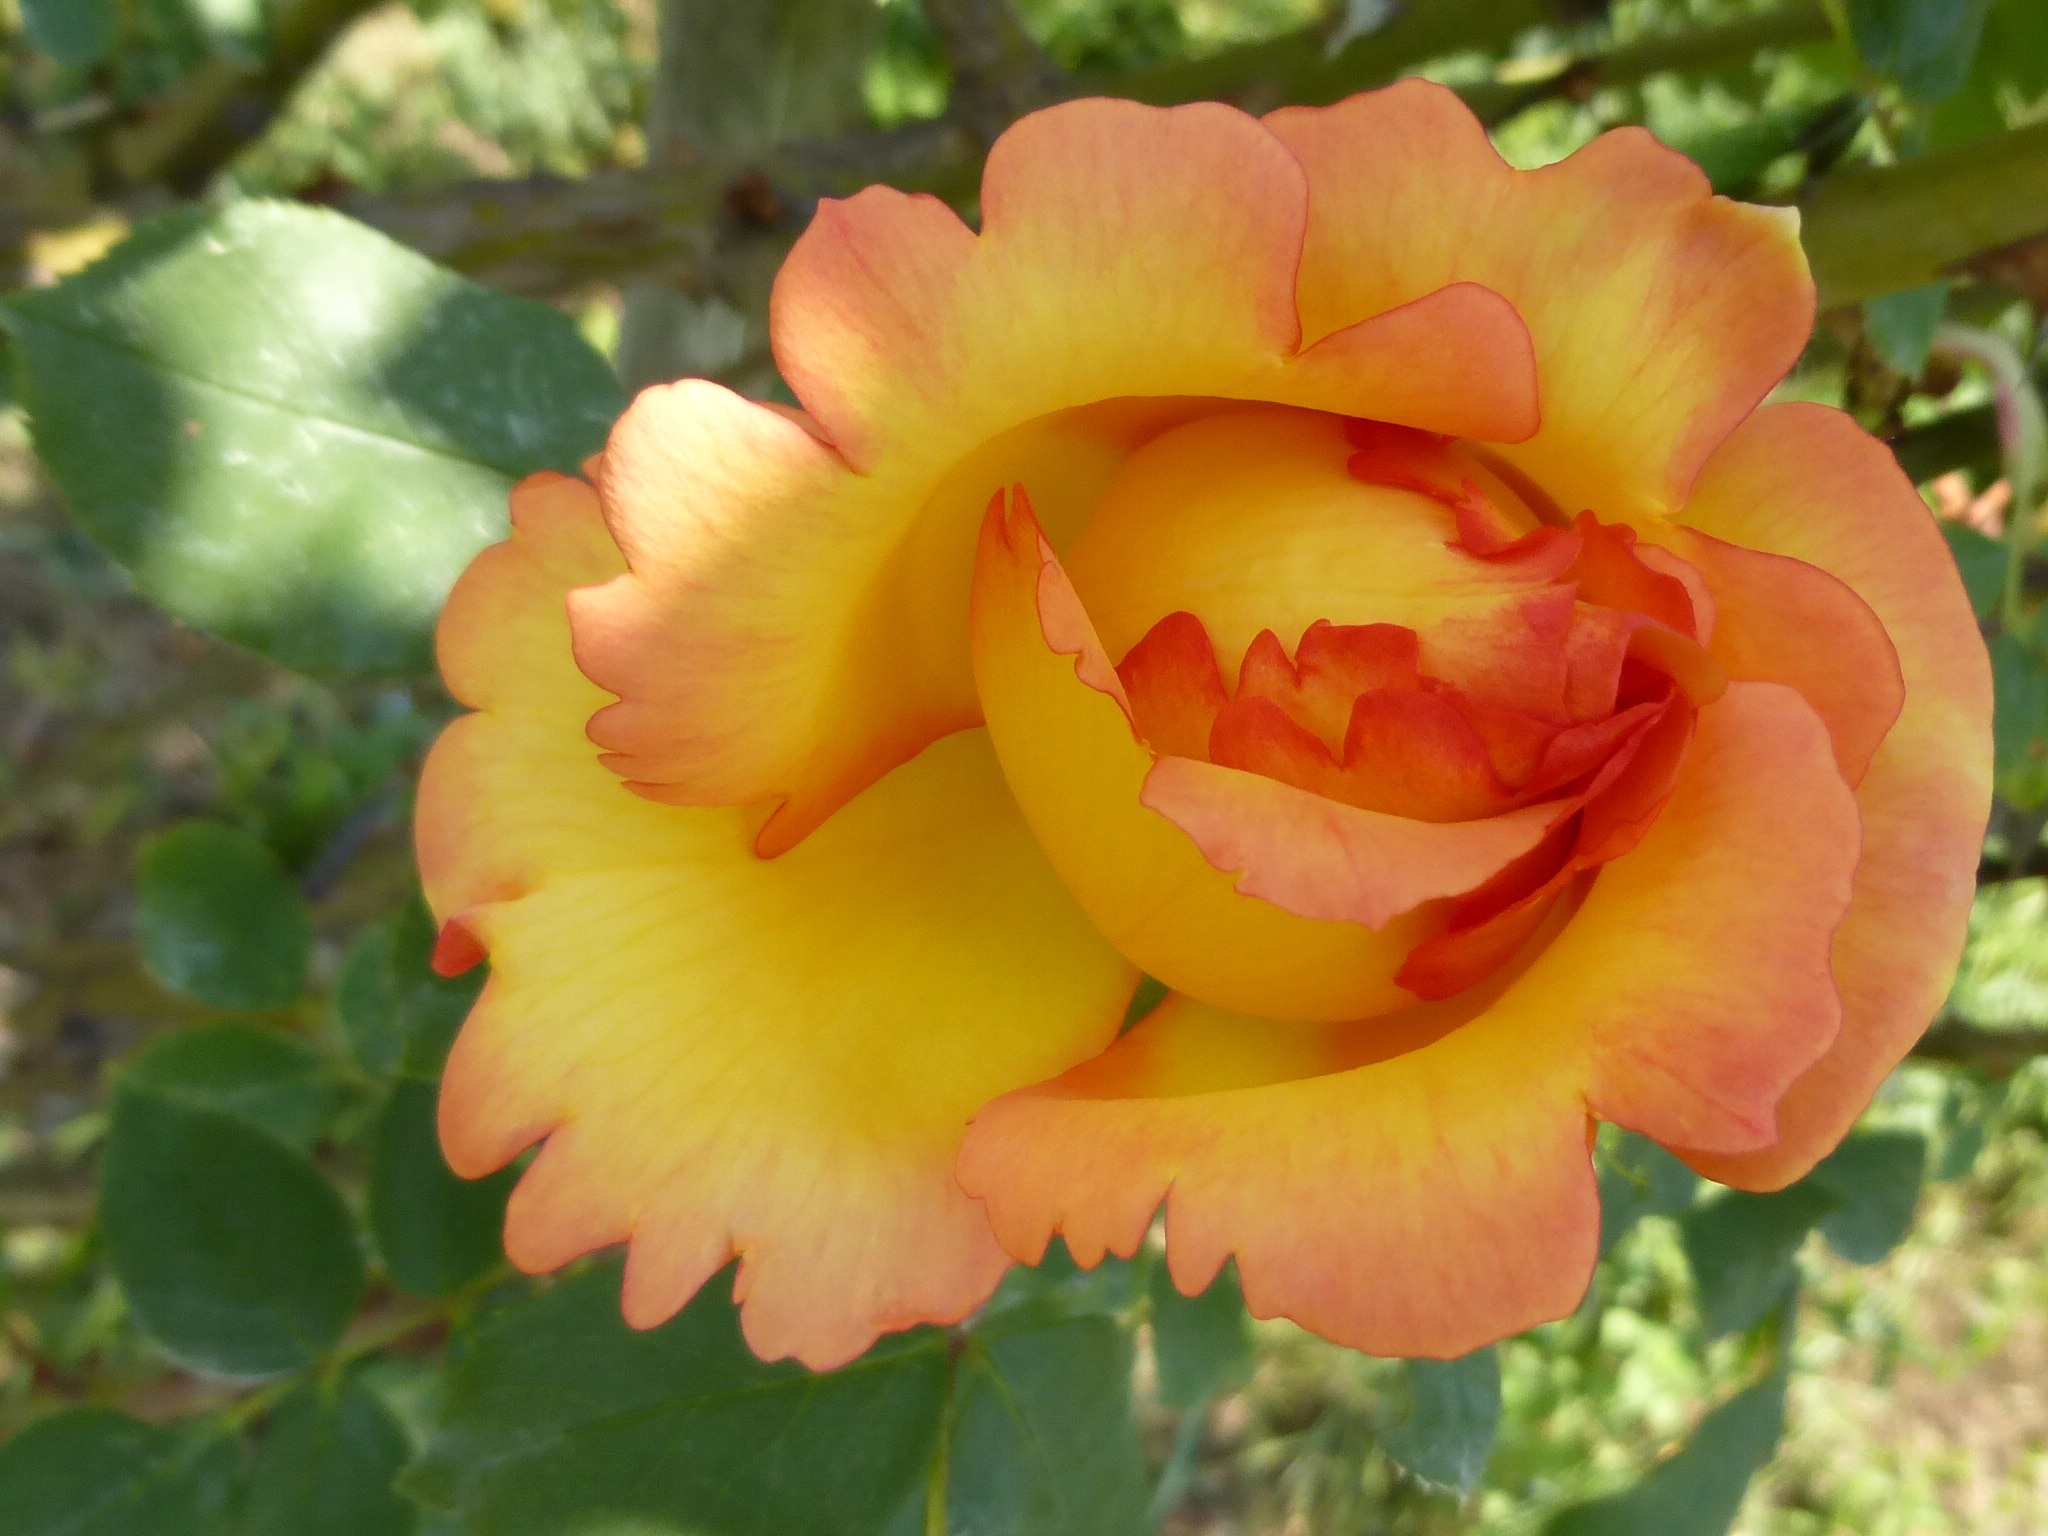
plant, flower, petal, rose, spring, macro, botany, yellow, flora, may, floribunda, flowering plant, garden roses, rose family, annual plant, land plant, austrian briar